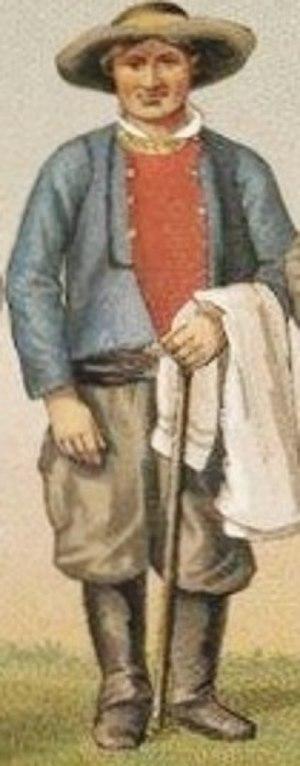
Homme de Saint-Goazec
Saint-Goazec [sɛ̃gwazɛk] est une commune du département du Finistère, dans la région Bretagne, en France.